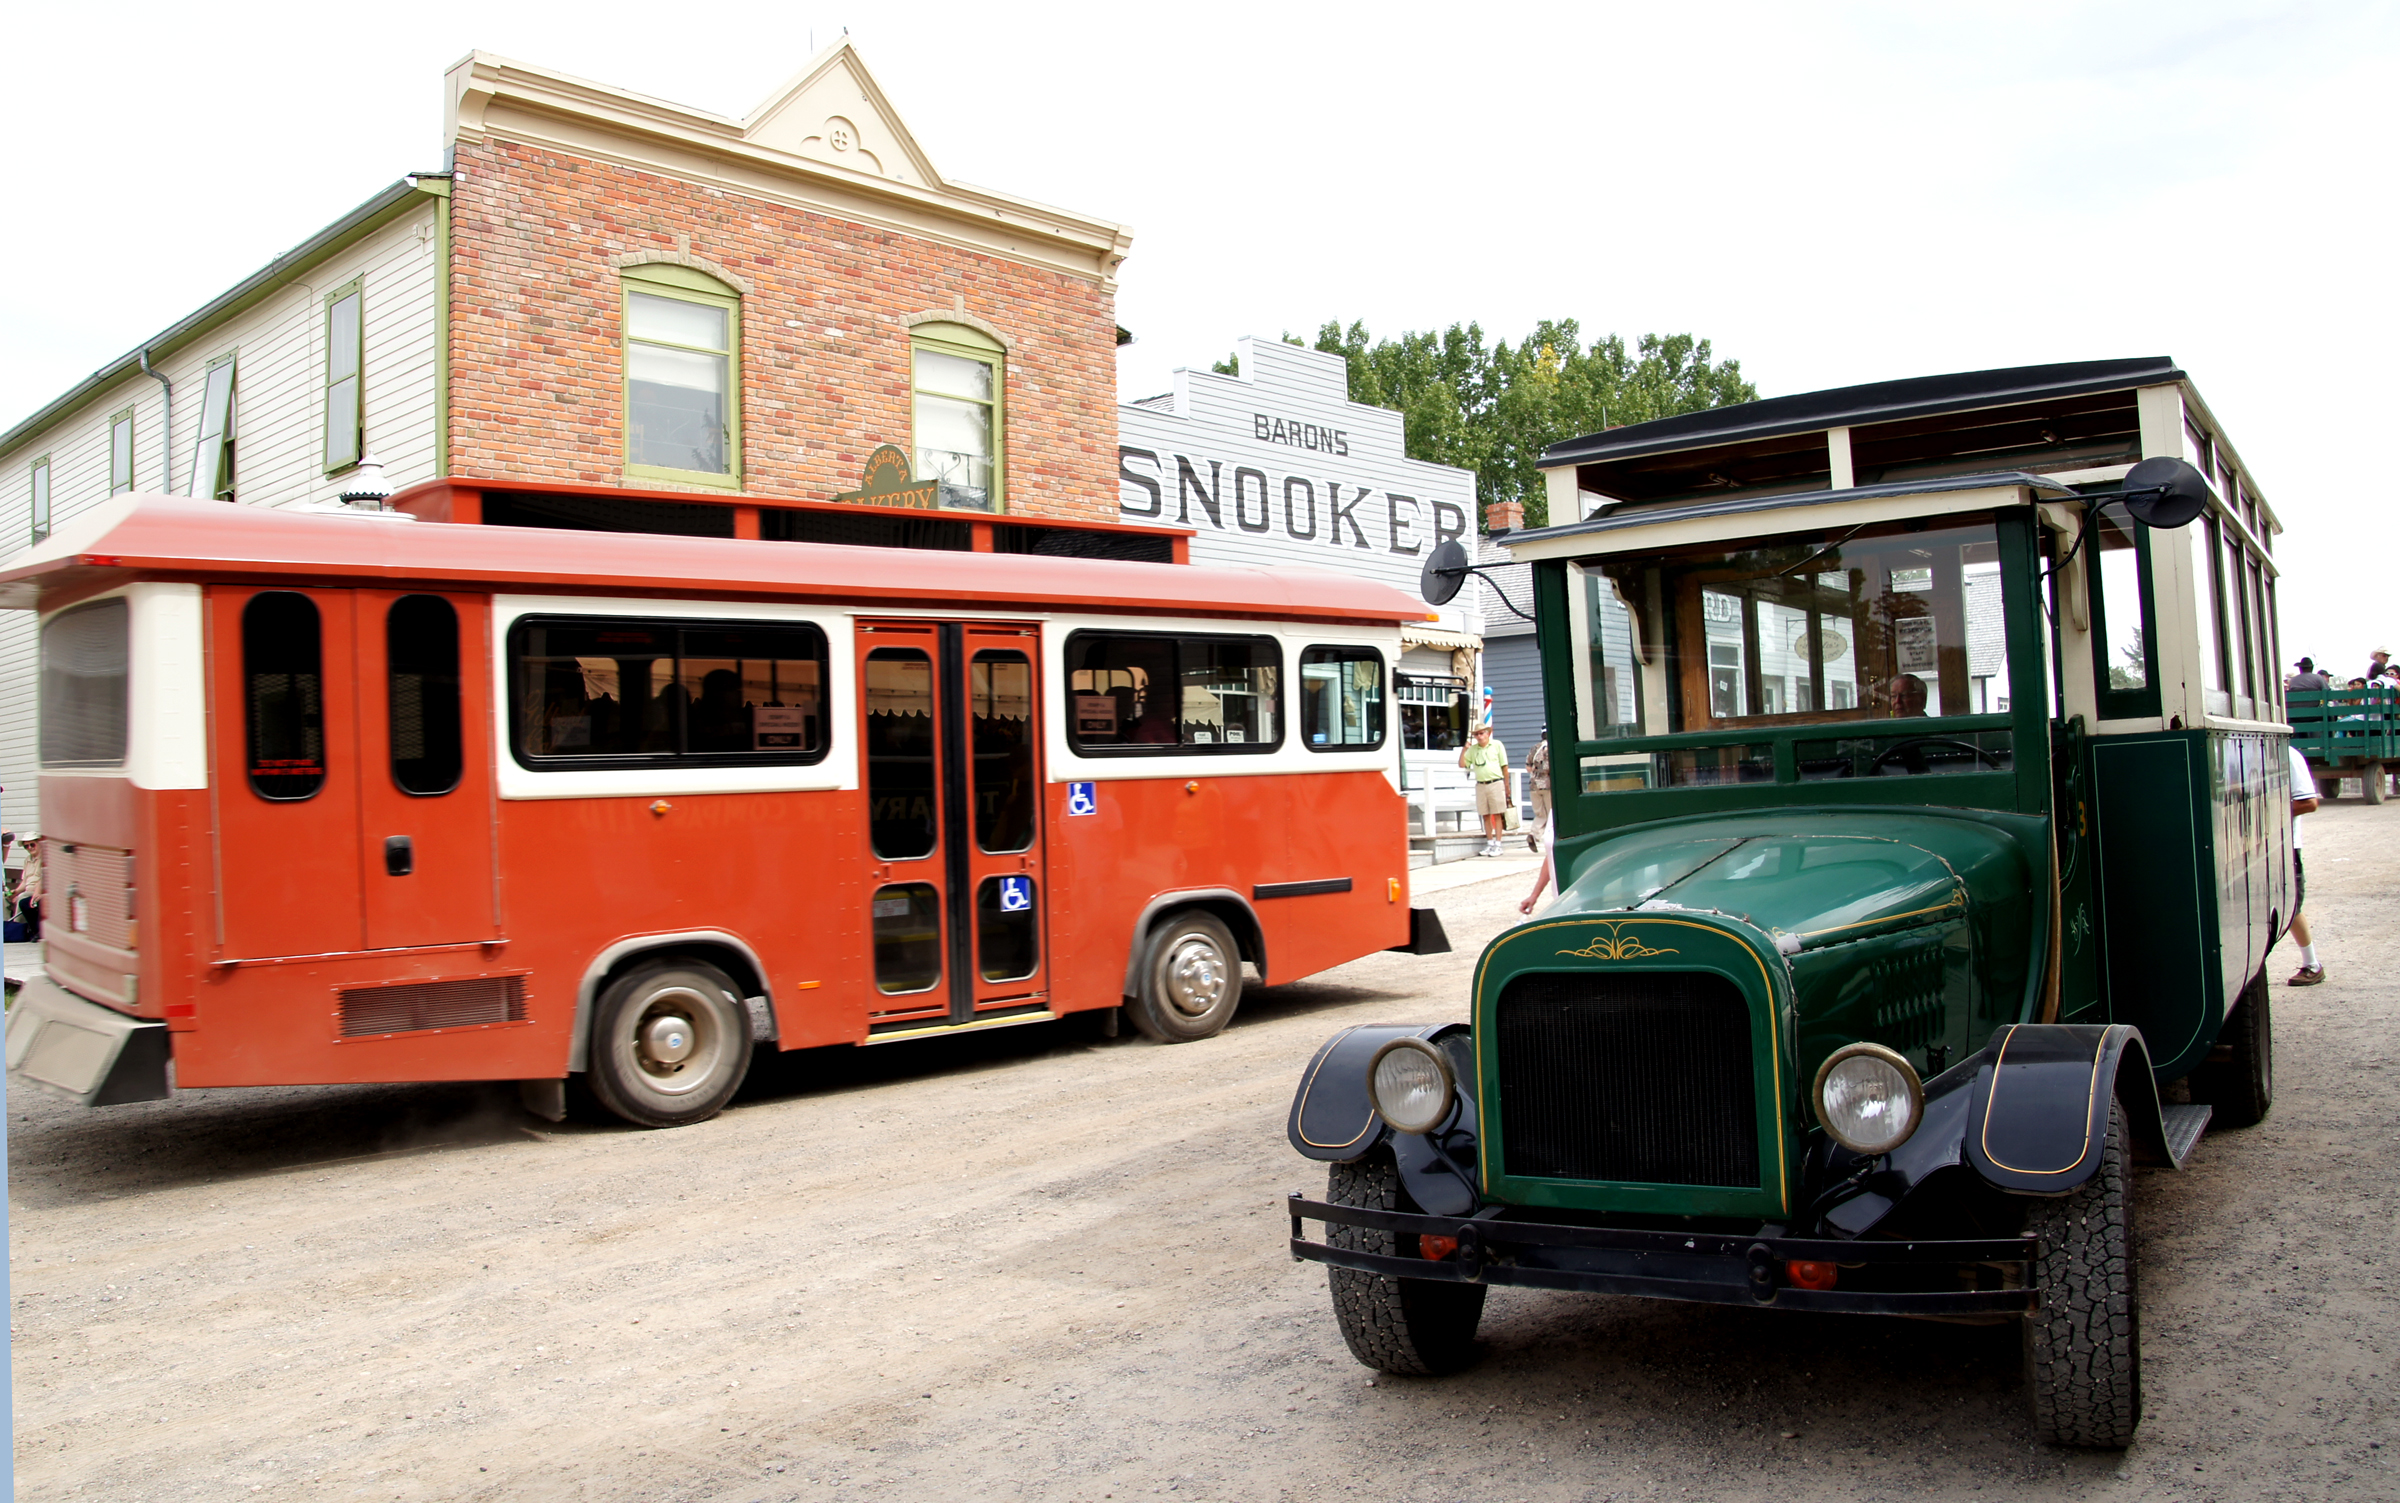
transport, vehicle, museum, bus, canada, oldcars, calgary, heritageparkcalgary, alberta, horsedrawncarriage, oldbuses, earlytransport, heritagepark, historicalvillage, oldstreetscene, land vehicle, recreational vehicle, mode of transport